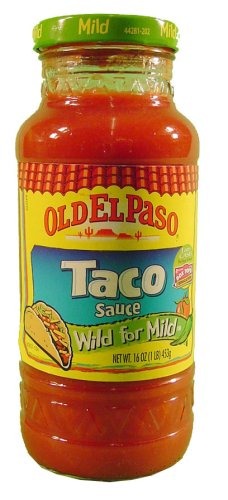
Item Name: Old El Paso Mild Taco Sauce, 16 oz
Bullet Point 1: Try a little Mild Taco Sauce with your Mexican cooking
Bullet Point 2: Old El Paso Taco Sauce Mild
Bullet Point 3: Established 1938
Value: 16.0
Unit: Fl Oz

Price: 9.29